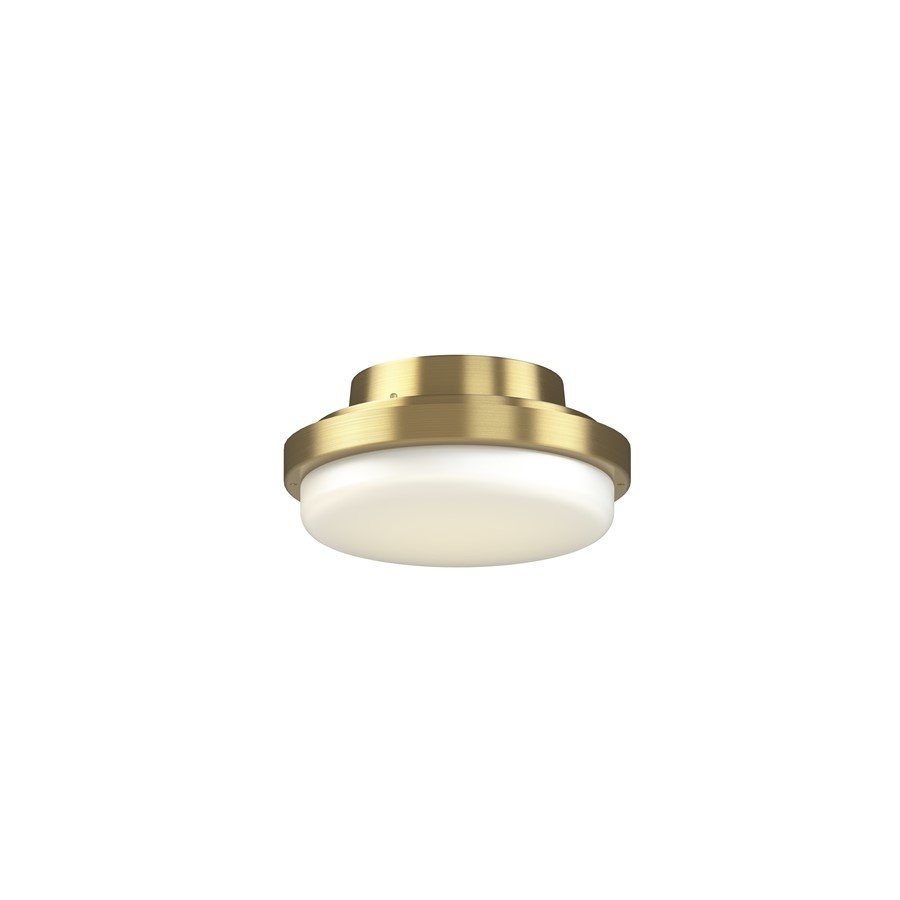
Fanimation TriAire Ceiling Fan CCT Select LED Light Kit, Satin Brass
TriAire Custom LED CCT Select Light Kits by Fanimation feature multiple different finishes. Kit includes an Opal frosted glass with 1 dimmable, integrated LED CCT Select Temperature 18 watt bulb. You can create the TriAire Custom to fit any style in any location. Part of the TriAire Custom Collection Finish: Brushed Satin Brass Glass Color: Opal Frosted (1) 18W 18W LED Module Bulb Bulb Base: Connector Pin Bulb Color Temp: 3000/4000/5000 Bulb Lumens: 1600 Bulb CRI: 90 Voltage: 120V Cap Kit Included: No Length of Electrical Wire: 3" Safety Rating: UL/CUL Listed For Use in Damp Locations Warranty Info: 5 Year Warranty Overall Dimensions: 7.09"(L) x 7.09"(W) x 3.48"(H) Item Weight: 1.83 lbs.
Brand: Fanimation
Category: Home & Garden > Household Appliance Accessories > Fan Accessories > Lighting System Kits